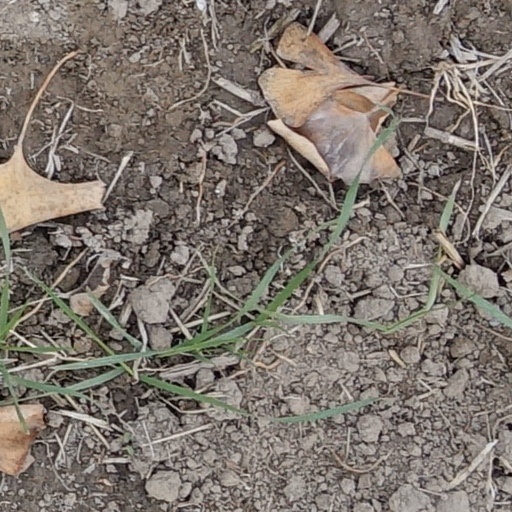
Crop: wheat